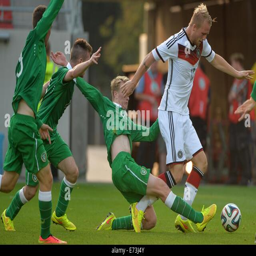
fight for the ball during the under - 21 continent